Aterazawa Station

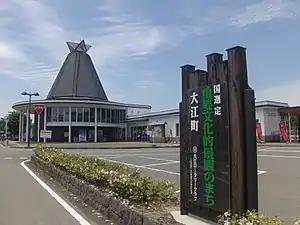
Aterazawa Station in May 2016

is a railway station located in the town of Ōe, Yamagata Prefecture, Japan, operated by the East Japan Railway Company (JR East). Aterazawa Station is the terminus of the Aterazawa Line.